Par Bricole

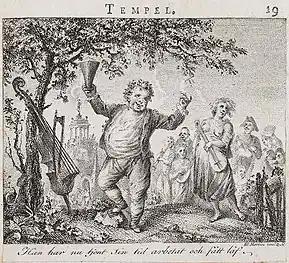
Illustration by Elias Martin of drunken celebrations by the "Order of Bacchus", Par Bricole's precursor, from Carl Michael Bellman's "Bacchi Tempel", 1783

The first origin of the society was in a small circle of cheerful associates (among them Carl Israel Hallman), for whom the poet Carl Michael Bellman preferred his parody-humorous Acts concerning the Order of Bacchus, as described in his poems in "Bacchi Tempel" and his "Fredman's Epistles". He seems in part to have intended to have fun both with the pursuit of titles and stars of the order as well as with Freemasonry's mysterious ceremonial nature. Numerous certificates suggest that Bellman established three "knighthoods" by 1774, from which Par Bricole immediately developed. However, the official existence of the society has usually been counted from 1779, when Olof Kexél was summoned and prepared the ritual for several new, higher, degrees. At the same time, Duke Charles of Södermanland (the future Charles XIII) became the patron of the Order.